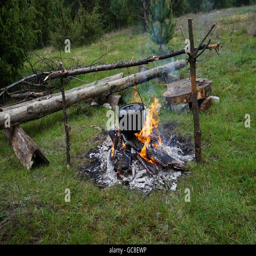
fire under a traditional boiler